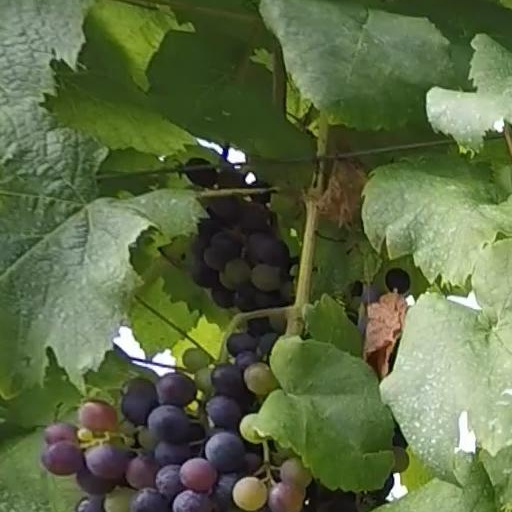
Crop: grape